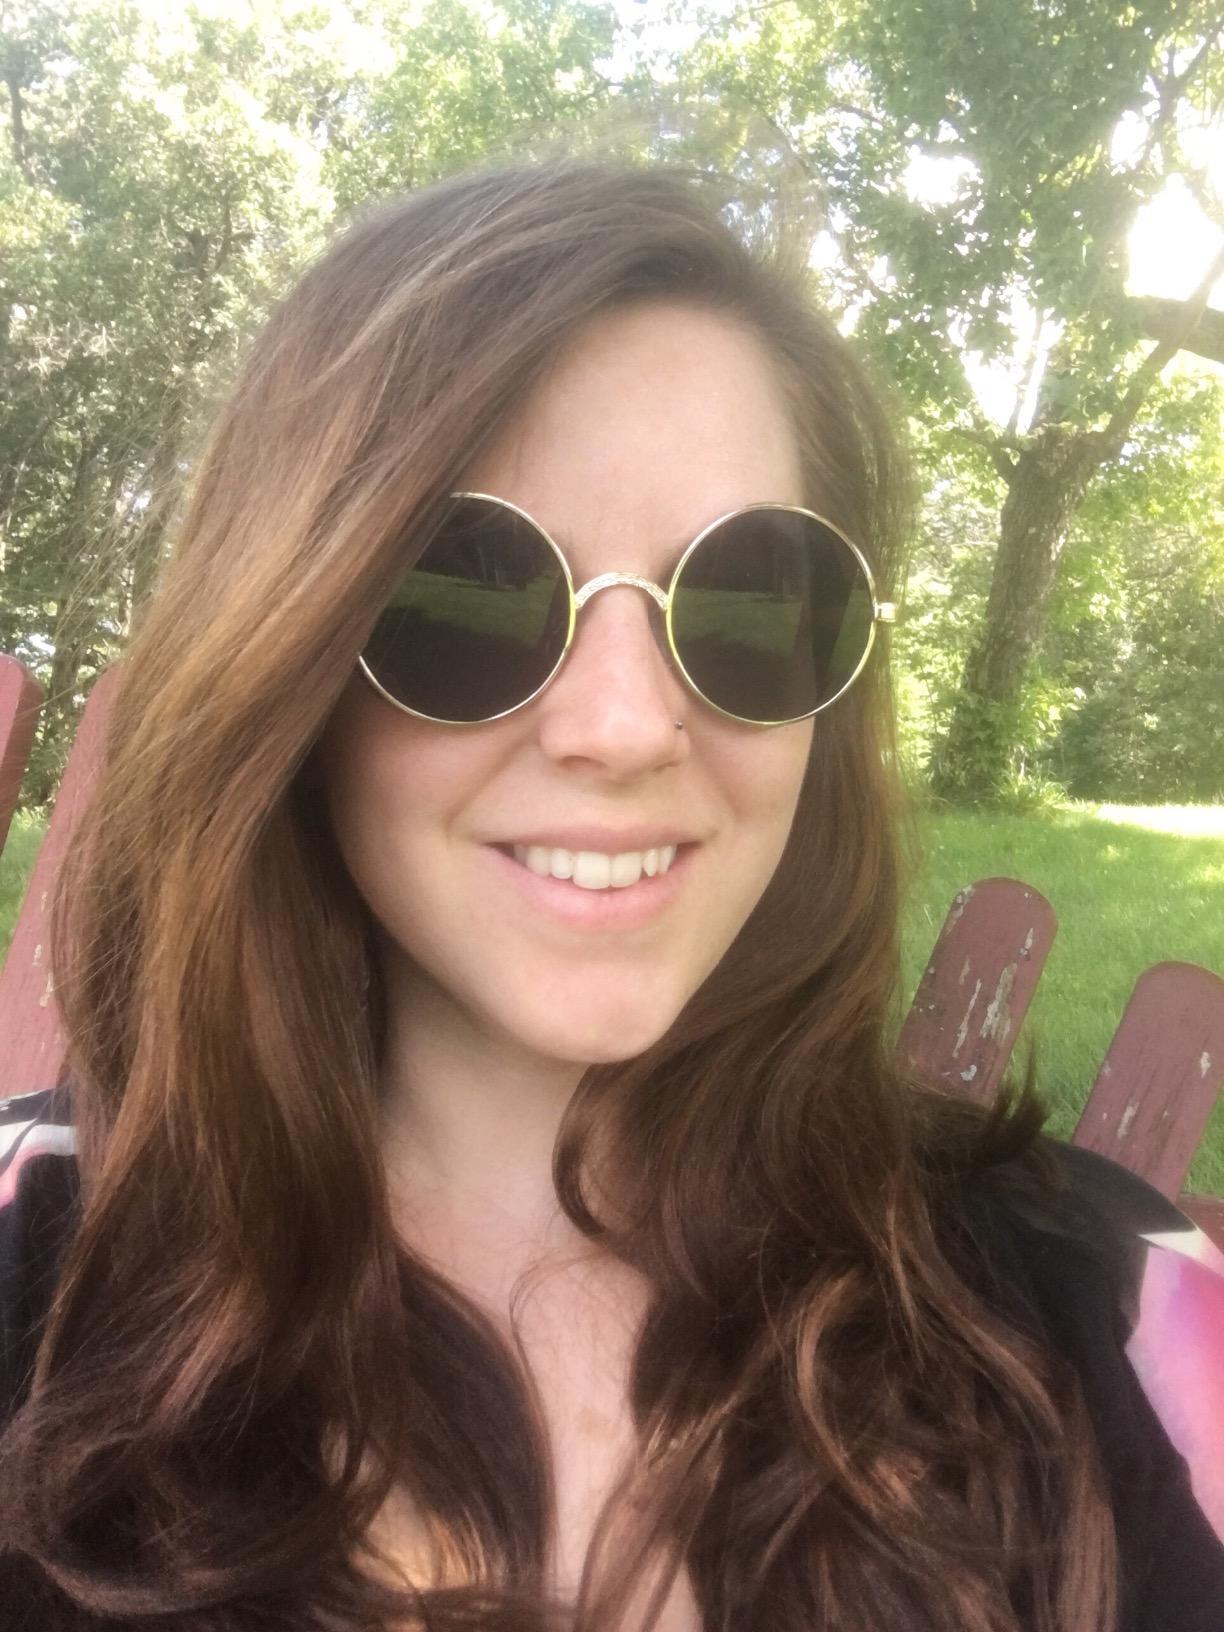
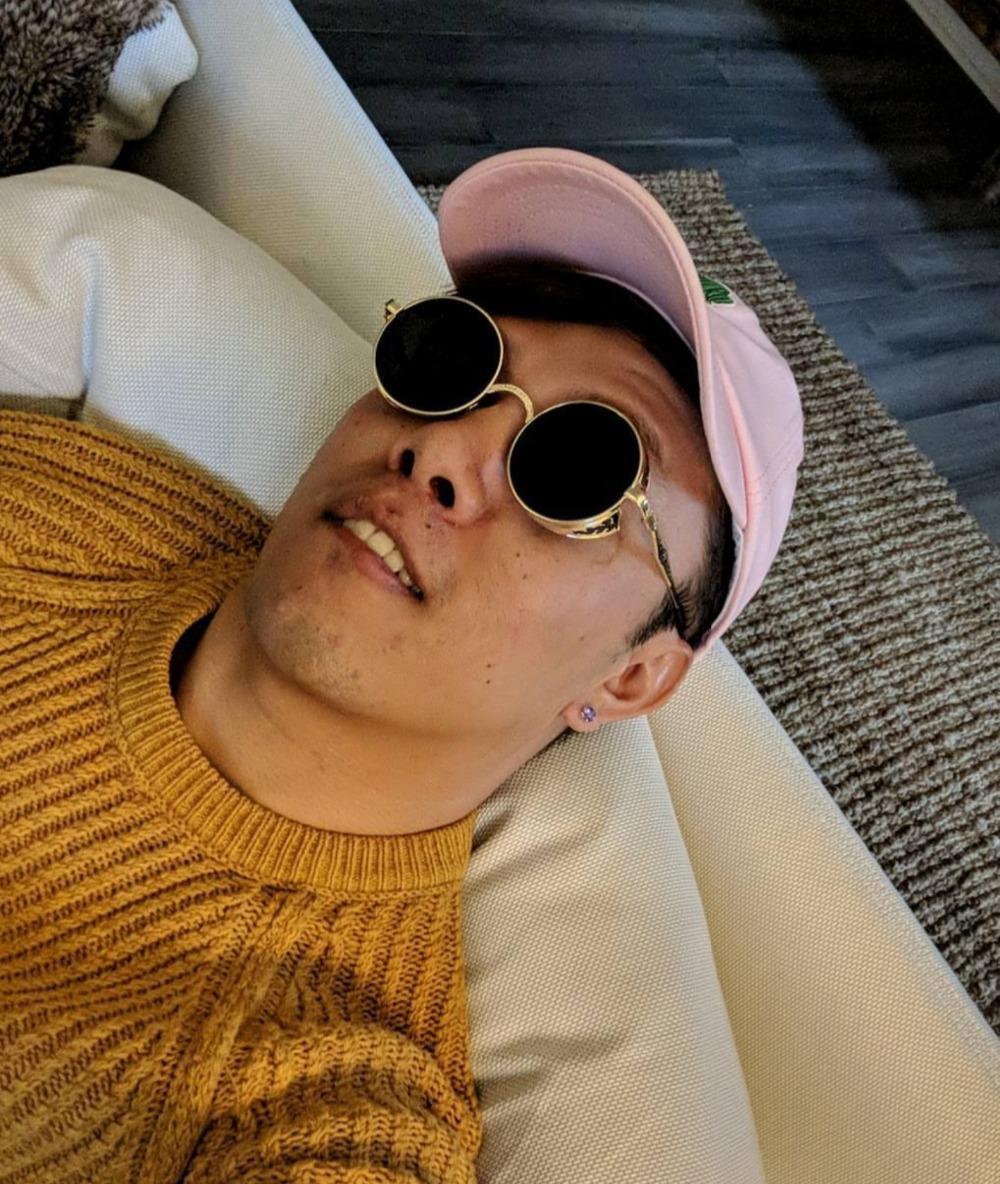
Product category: accessories_sunglasses
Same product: yes